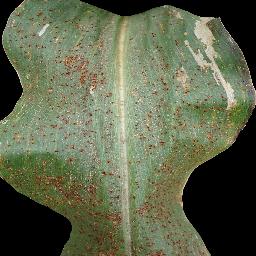
Label: Corn___Common_rust